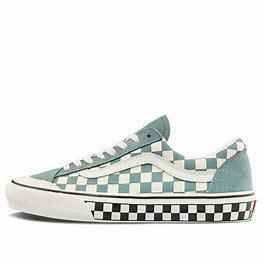
Brand: Vans
Model: Style 36 Skate